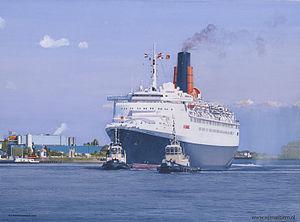
La Cunard Line est une compagnie maritime américano-britannique créée par le Canadien Samuel Cunard en 1838, aujourd'hui la plus vieille compagnie de croisière et de transatlantique en activité. Elle fut pendant longtemps la concurrente de la White Star Line.